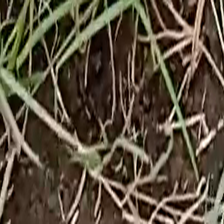
Weed species: Harali_(Cynodon_dactylon)